Oscar Jacobsen

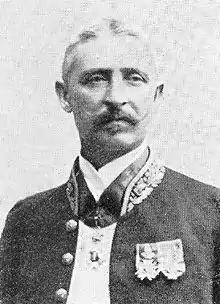
Oscar Jacobsen.

Oscar Jacobsen (1 January 1850 – 6 August 1902) was a Norwegian engineer and politician for the Liberal Party.